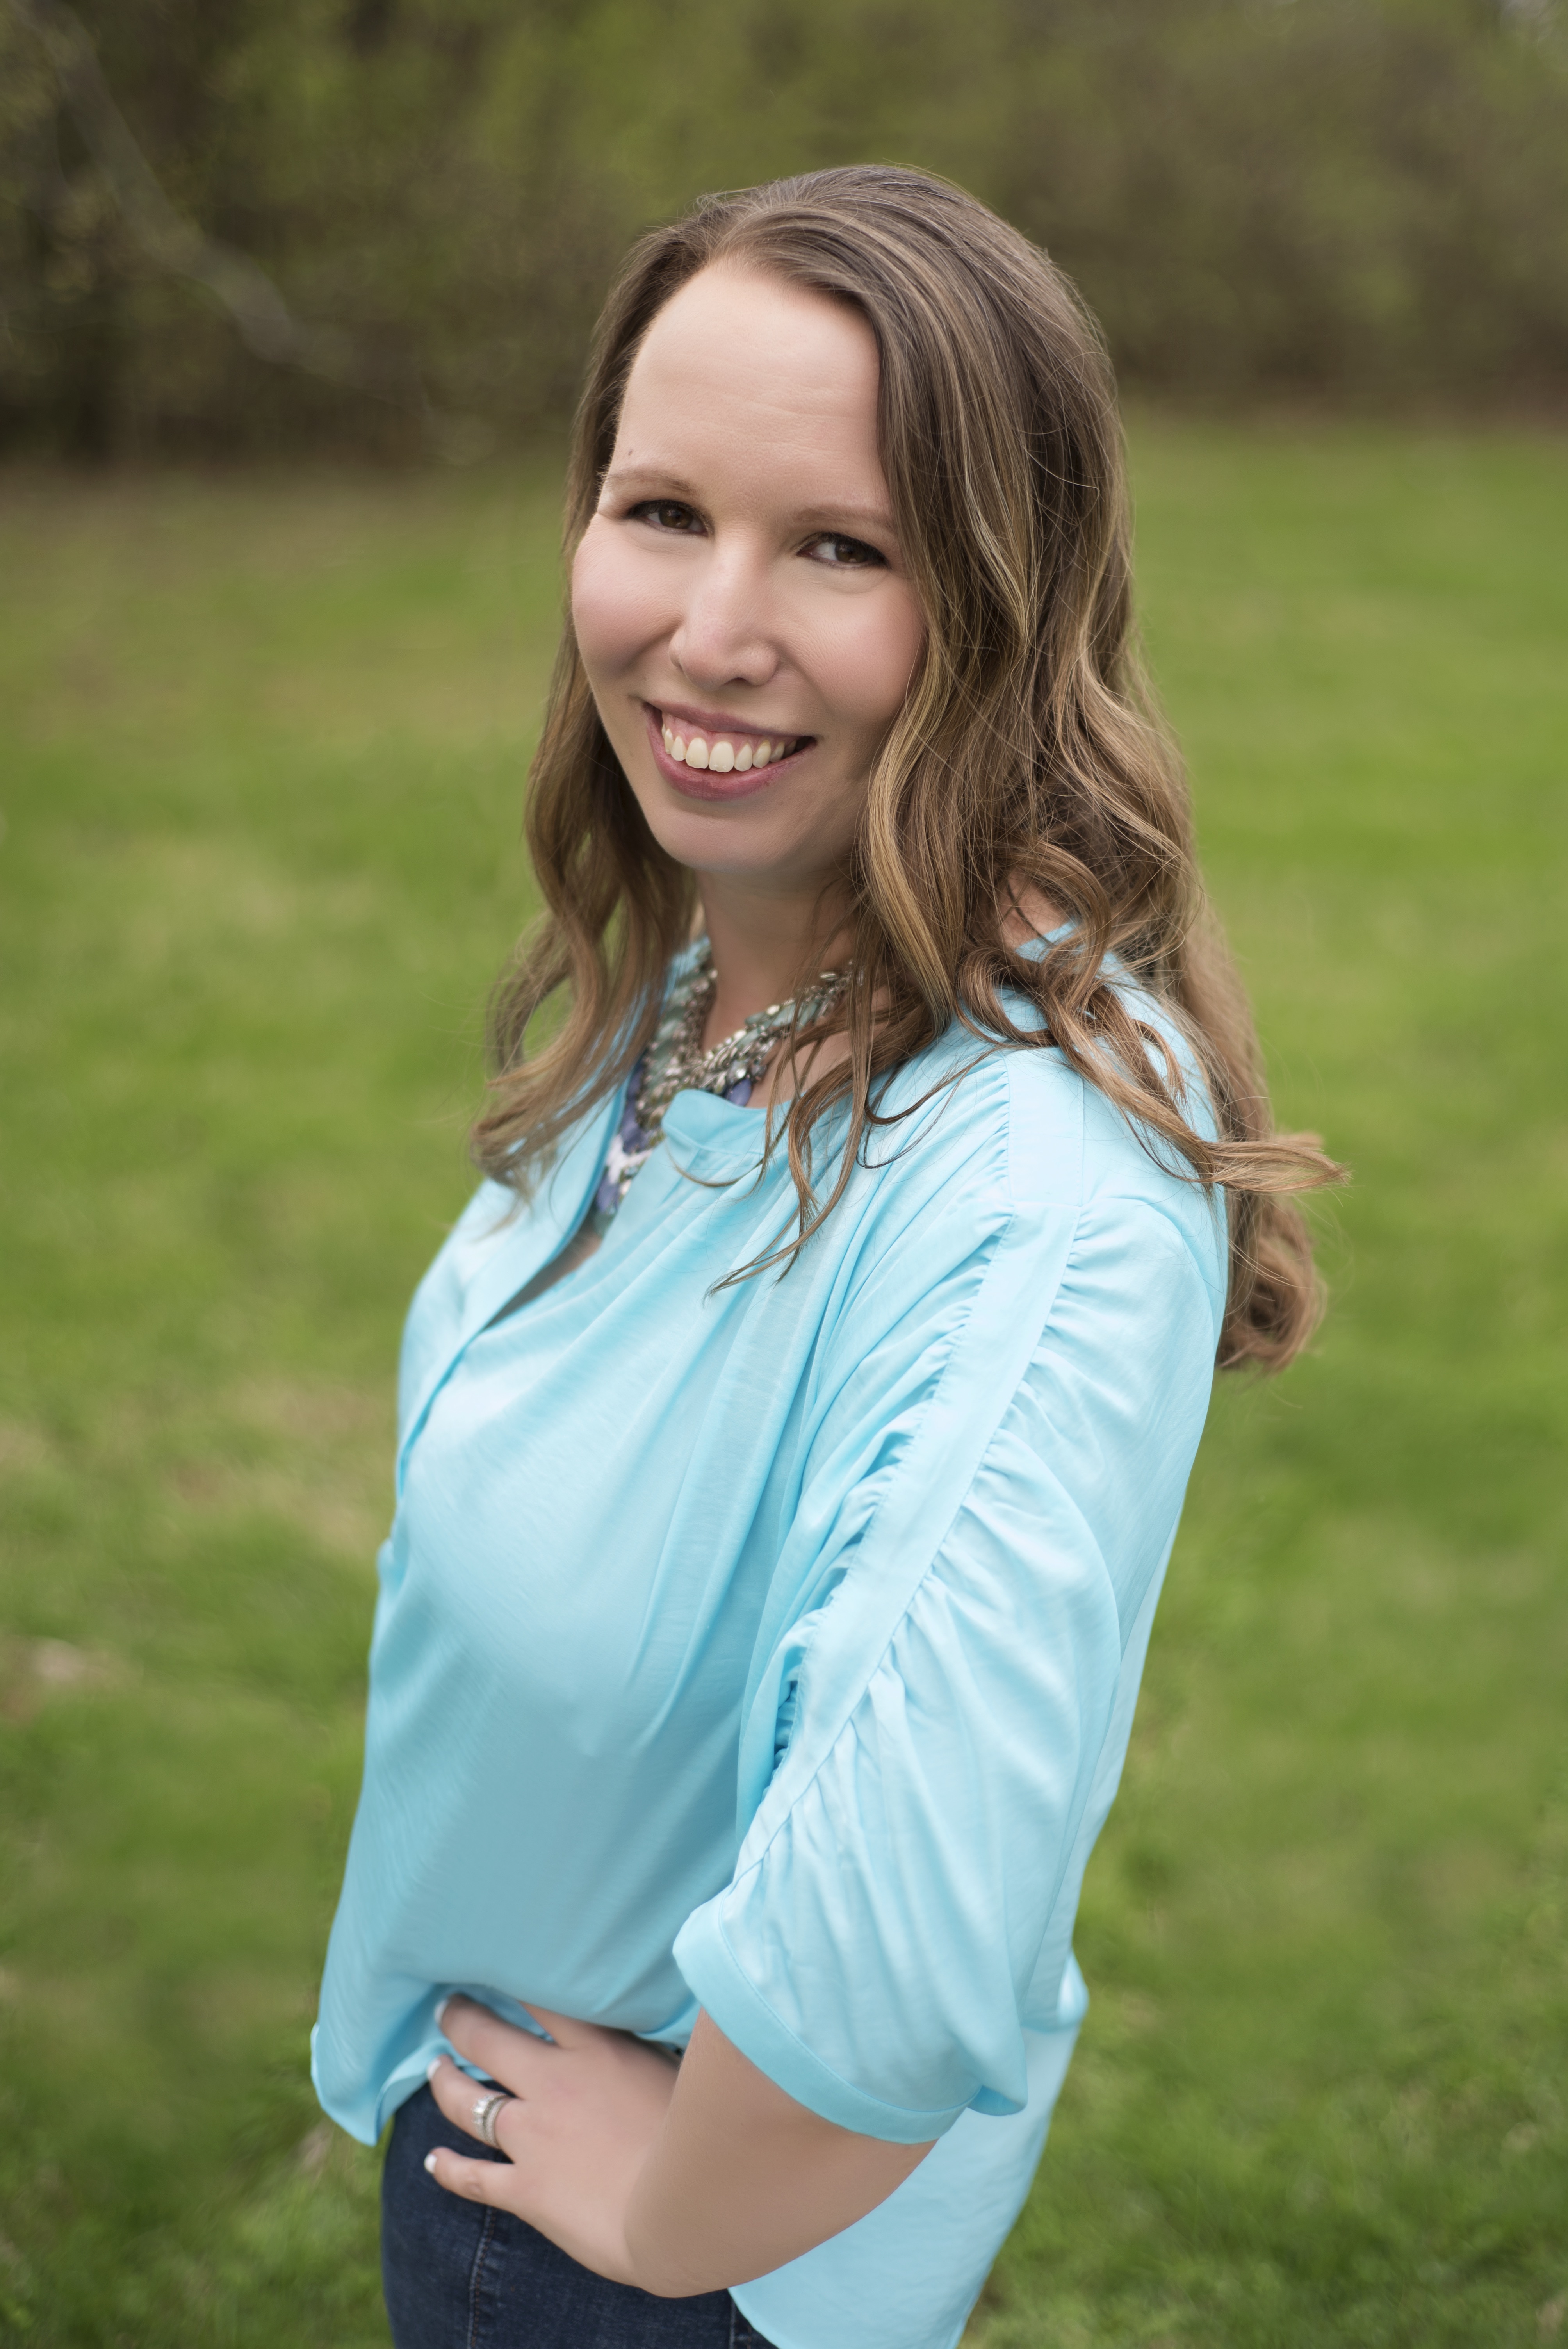
girl, woman, photography, portrait, model, lady, hairstyle, long hair, dress, beauty, photo shoot, portrait photography